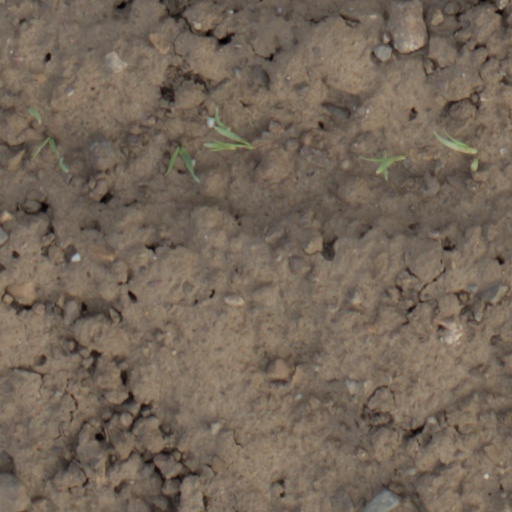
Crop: wheat